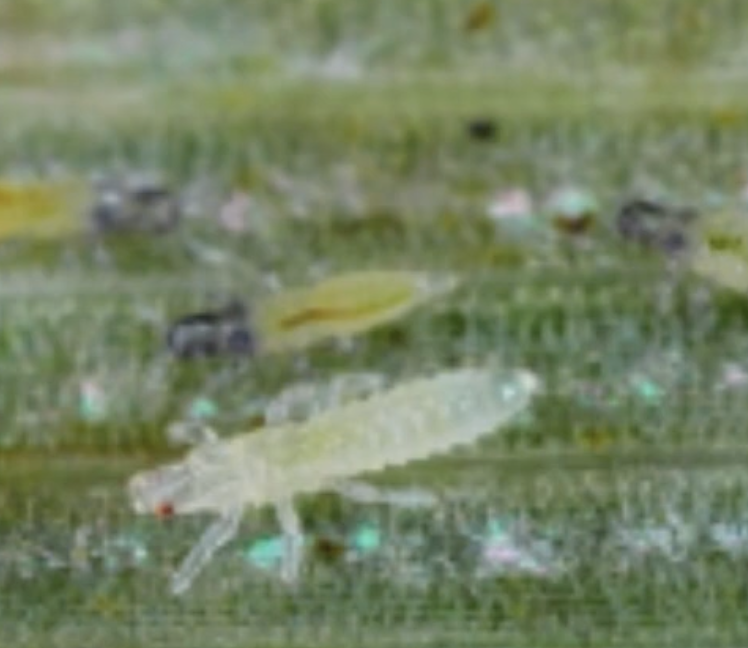
Label: thrips_disease